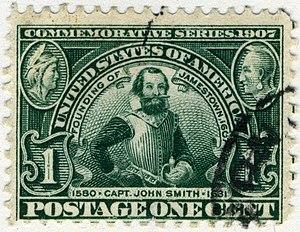
John Smith de Jamestown, baptisé le 6 janvier 1580 en Angleterre et mort le 21 juin 1631, est un navigateur anglais qui fut le capitaine des colons de Jamestown, en Virginie.